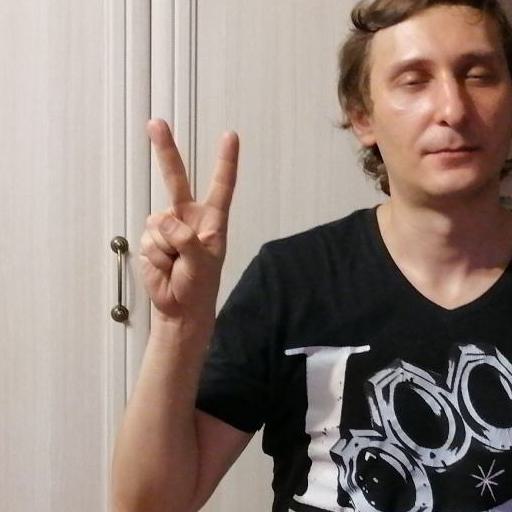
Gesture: peace